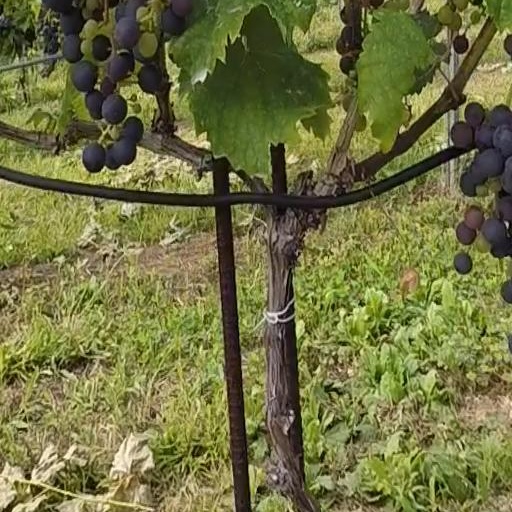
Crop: grape